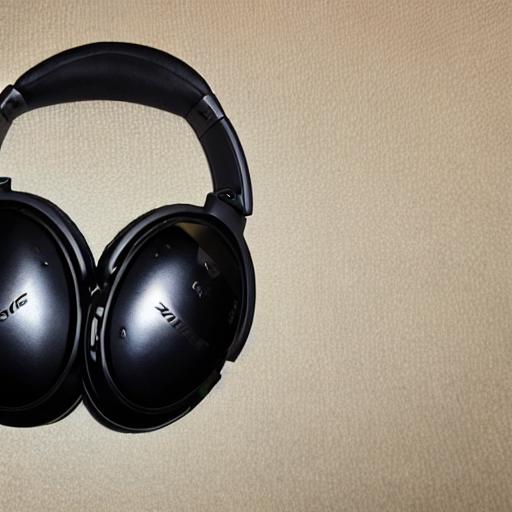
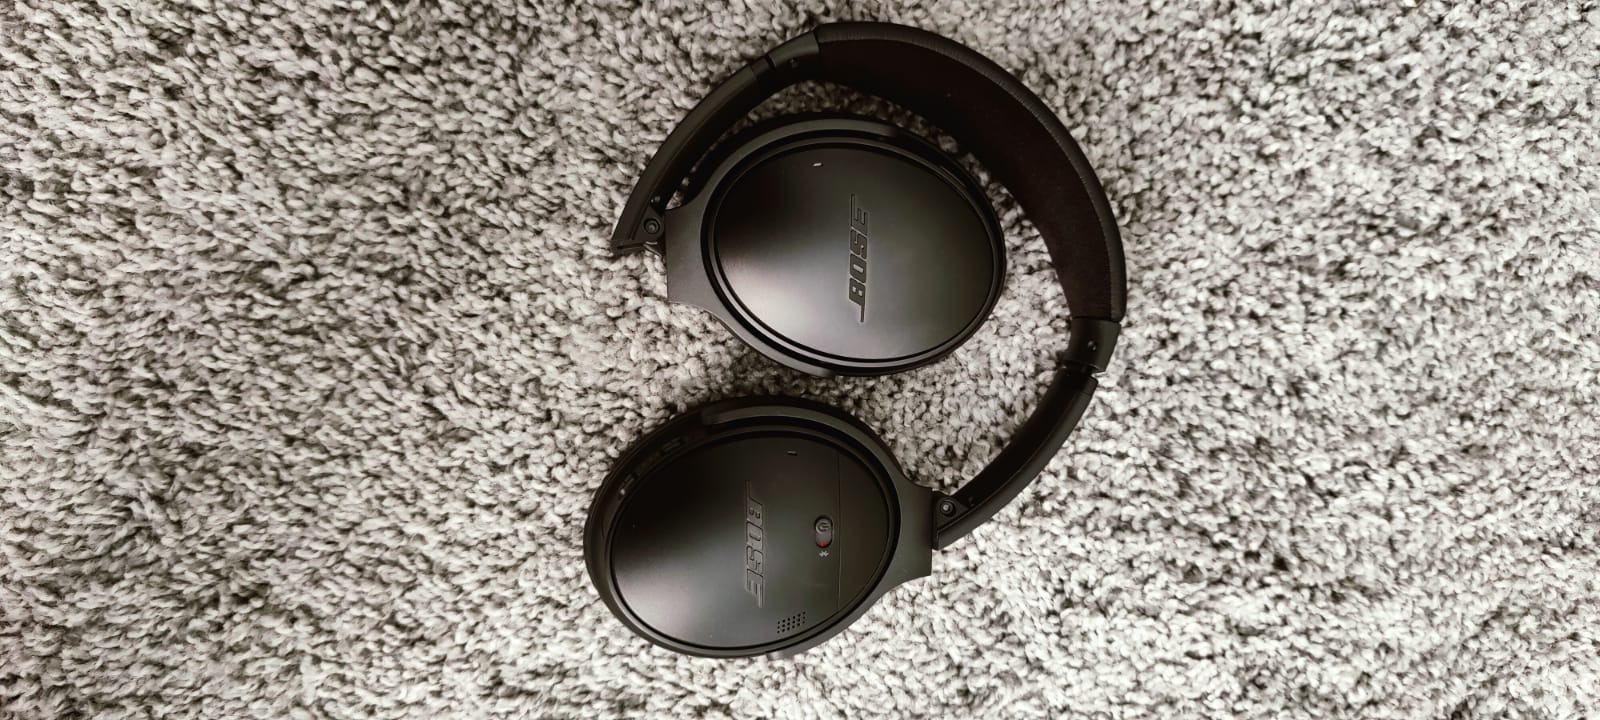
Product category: headphones
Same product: no